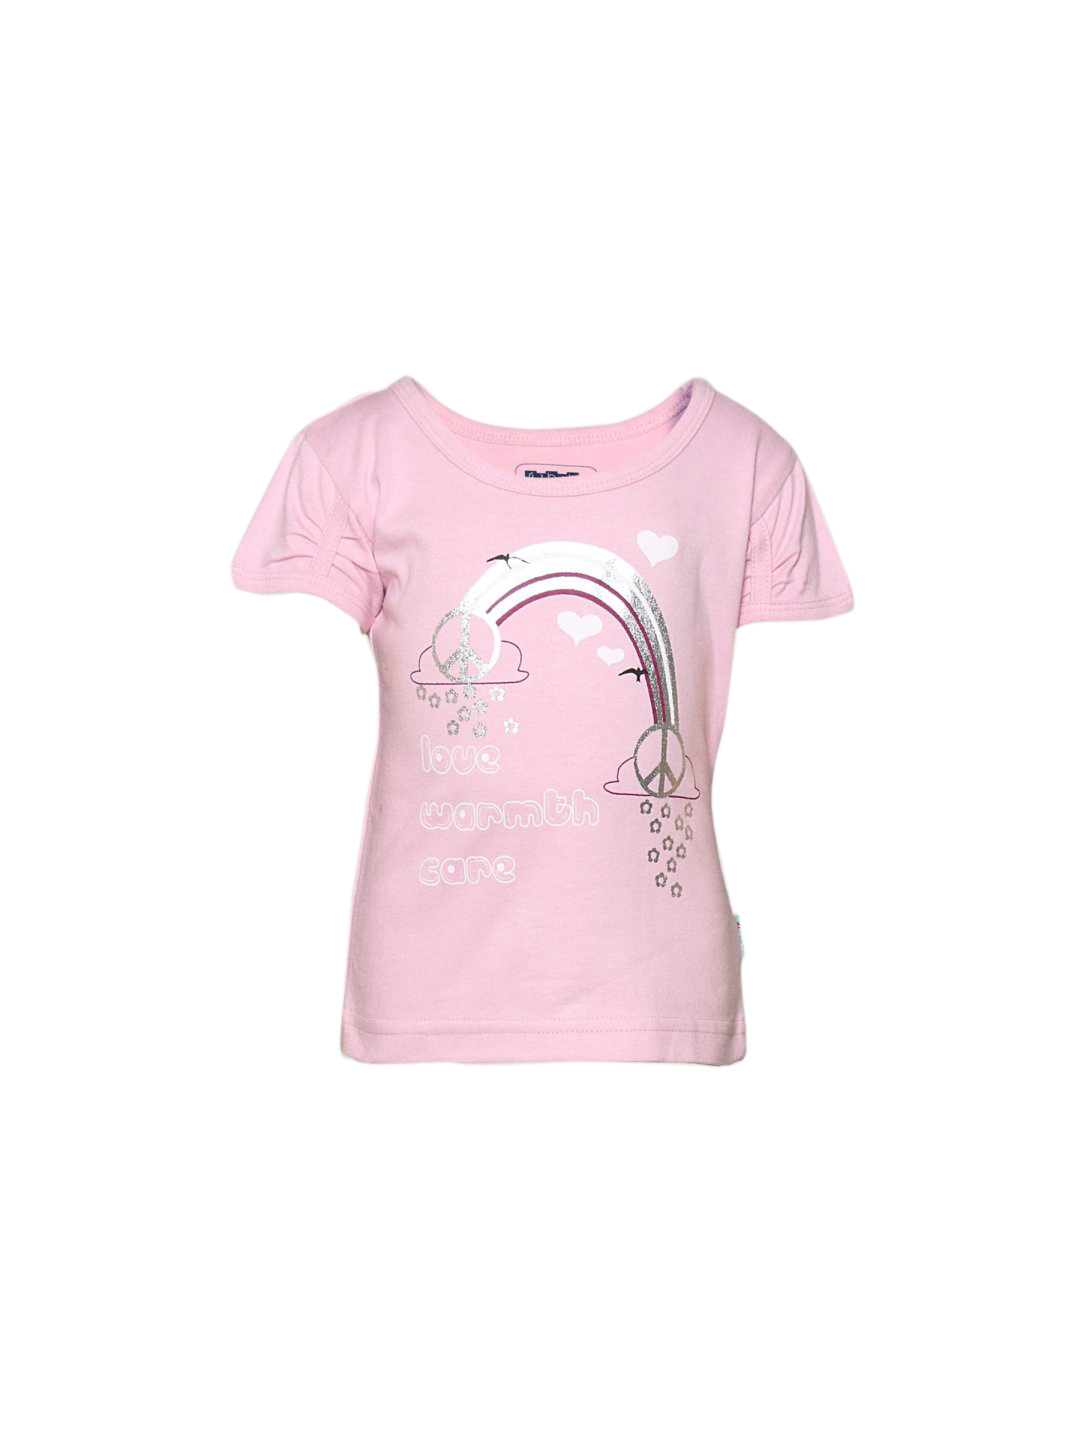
Gini and Jony Girls Vollie Pink Top
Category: Apparel / Topwear / Tops
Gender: Women
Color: Pink
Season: Summer 2011
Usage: Casual